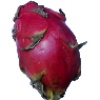
Label: Pitahaya Red 1